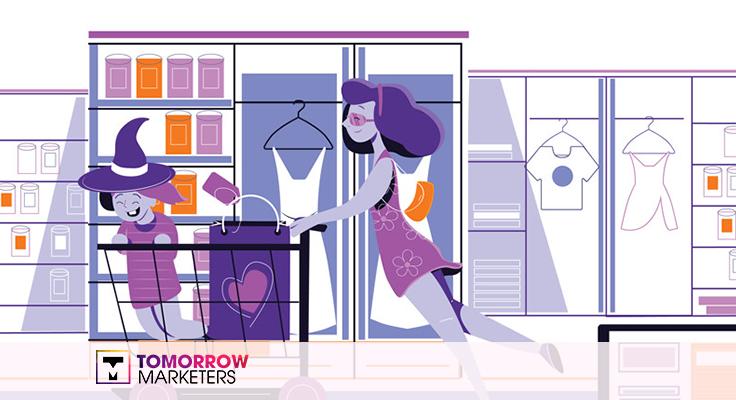
có một bức tranh về khung cảnh mua sắm ở trong bức ảnh